Francesco Guccini

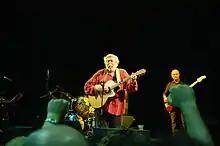
Guccini singing "La locomotiva"

Guccini's first job was as a teacher at a boarding school in Pesaro, but he was fired after a month and a half. He then worked as a journalist at the "Gazzetta di Modena" for two years. In April 1960, Guccini interviewed Domenico Modugno, who had just won two consecutive Sanremo Festivals. This inspired Guccini to write "L'antisociale", his first composition as a singer-songwriter. In 1958 Guccini was guitarist and vocalist in a group first called Hurricanes, then Snakers and finally Gatti. The group included Pier Farri (drums), who would later become Guccini's producer; Victor Sogliani (saxophone), future member of Equipe 84; and Franco Fini Storchi (guitar). Guccini wrote his first songs while in the Snakers, in a style inspired by The Everly Brothers and Peppino di Capri. The group performed for two years, touring around Northern Italy and Switzerland. In 1961 the Guccini family moved to Bologna, and Francesco enrolled at the University of Bologna to study foreign languages. The next year he undertook mandatory military service, an experience he described as "substantially positive". When he returned to Bologna, Guccini was asked to join the band Equipe 84, but he declined to continue his studies. He later quit university just before taking his degree (he was conferred a degree honoris causa in science education in 2002). The band Cantacronache was an important influence in Guccini's artistic growth, as was Bob Dylan.